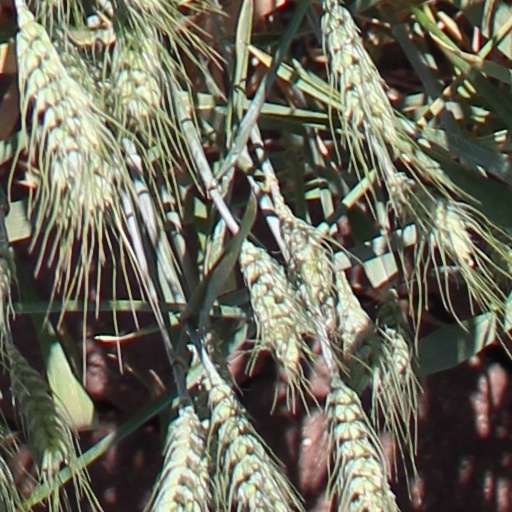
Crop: wheat